1935 Toronto municipal election

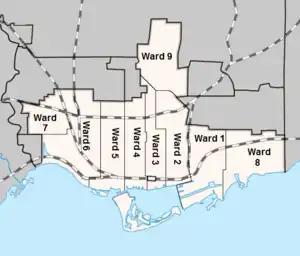
Ward boundaries used in the 1935 election

Results taken from the January 2, 1935 "Toronto Star" and might not exactly match final tallies. Ward 3 and 6 results taken from the January 2, 1935 "Toronto Telegram".